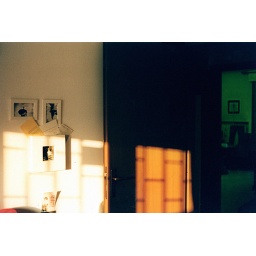
A door in my house